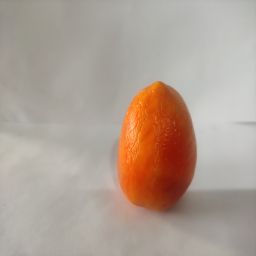
Crop: Tomato
Quality: Ripe